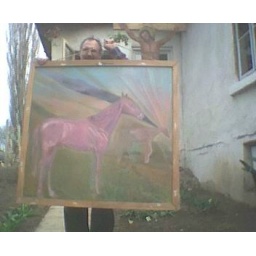
The pink color in the green field simbolized the horse's rapidity and nobility.Oil picture.